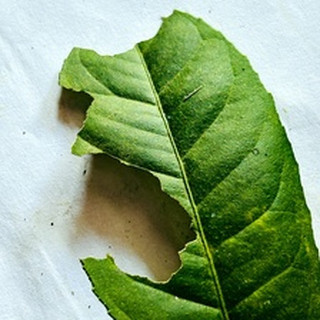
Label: lemon_deficiency